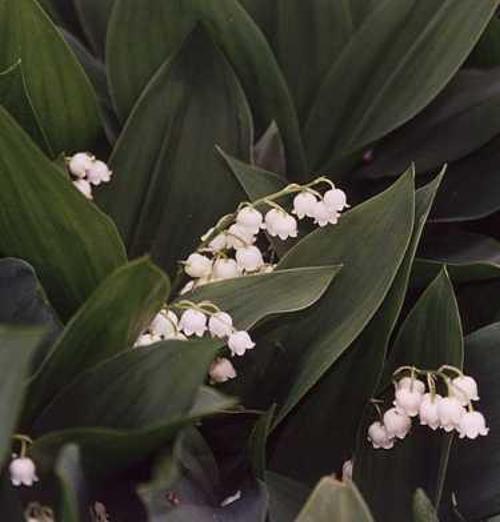
Flower: Lilyvalley